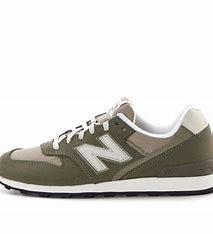
Brand: New
Model: Balance New Balance 996 Marathon